Cheikhei

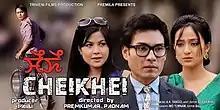
Theatrical release poster

Cheikhei (English: "Full Stop") is a 2015 Manipuri film directed by Premkumar Paonam and produced by Taibi, under the banner of Triveni Films and presented by Premila. It stars Gurumayum Bonny, Bala Hijam, Suranjit and Artina Thoudam in the lead roles. The story of the film was written by Premkumar Paonam. A.K. Yangoi composed the soundtrack for the film and Niranjan Usham wrote the lyrics.